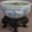
Label: bowl